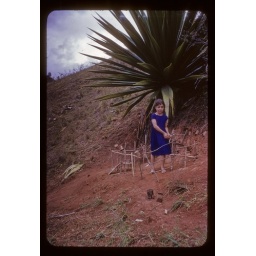
Century plant (Maguey) and girl in blue dress in play house